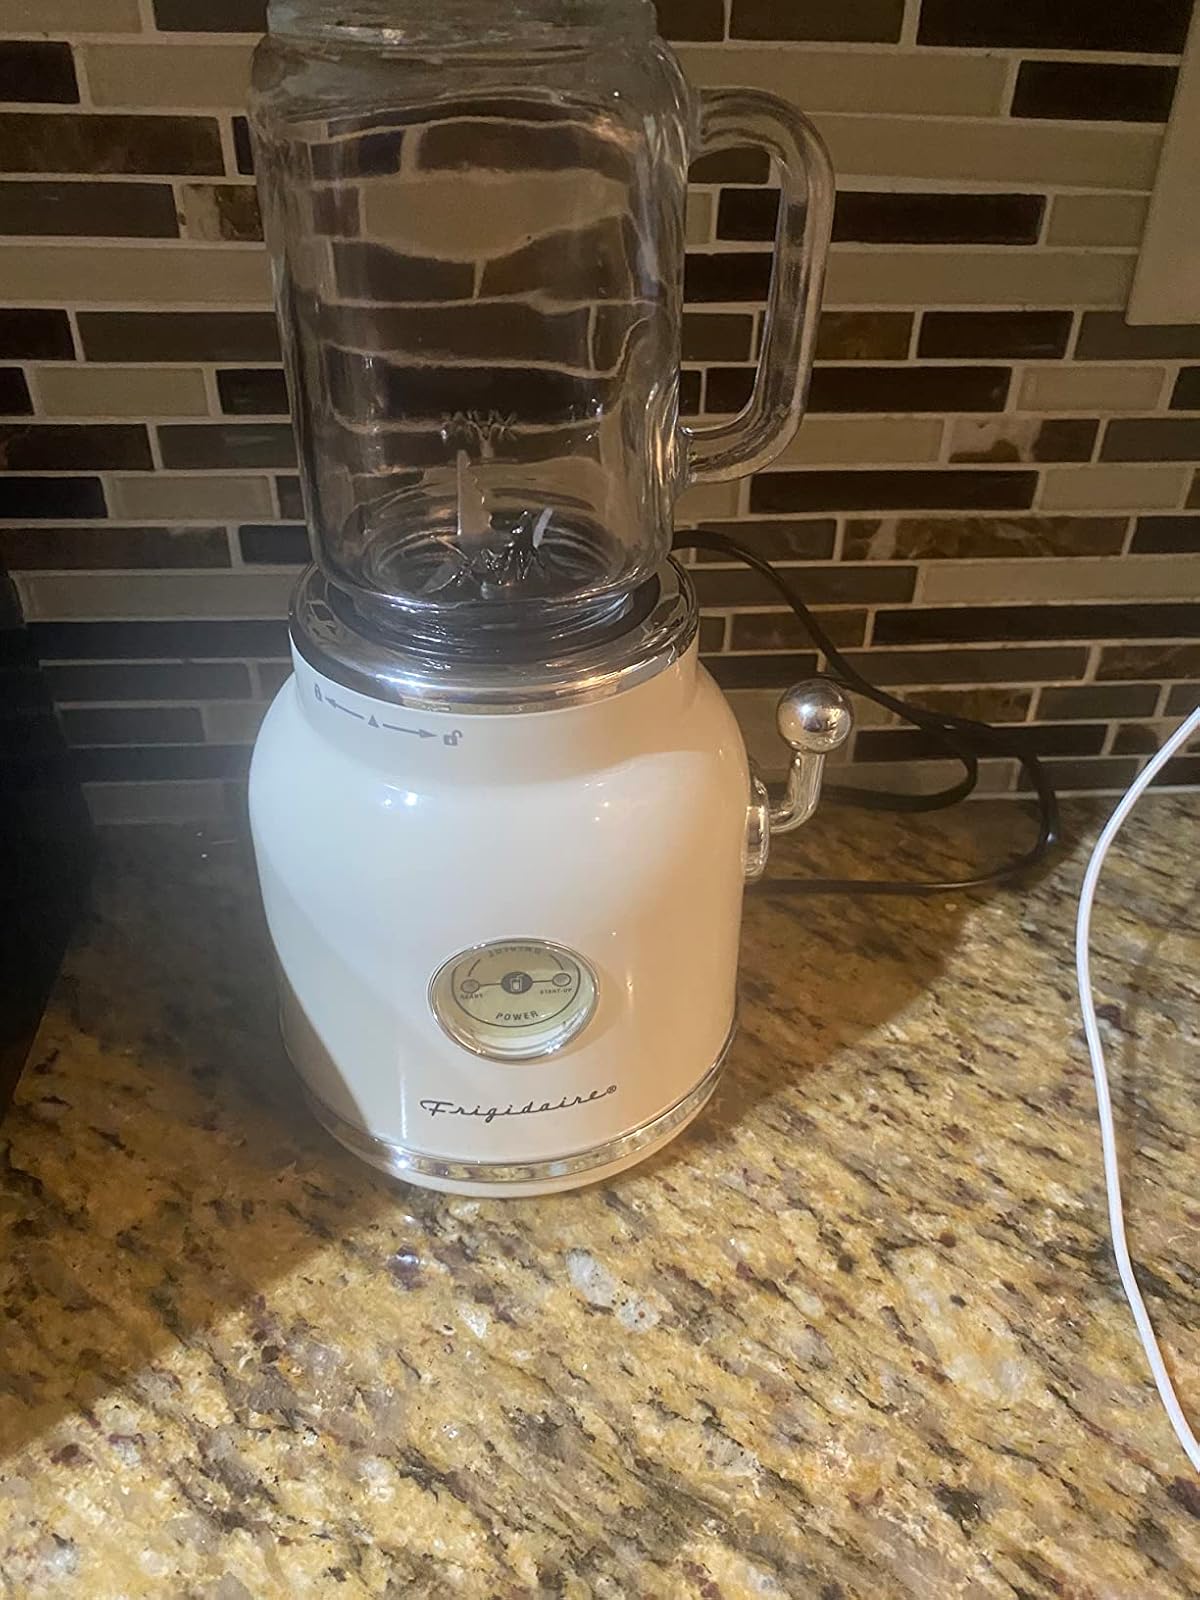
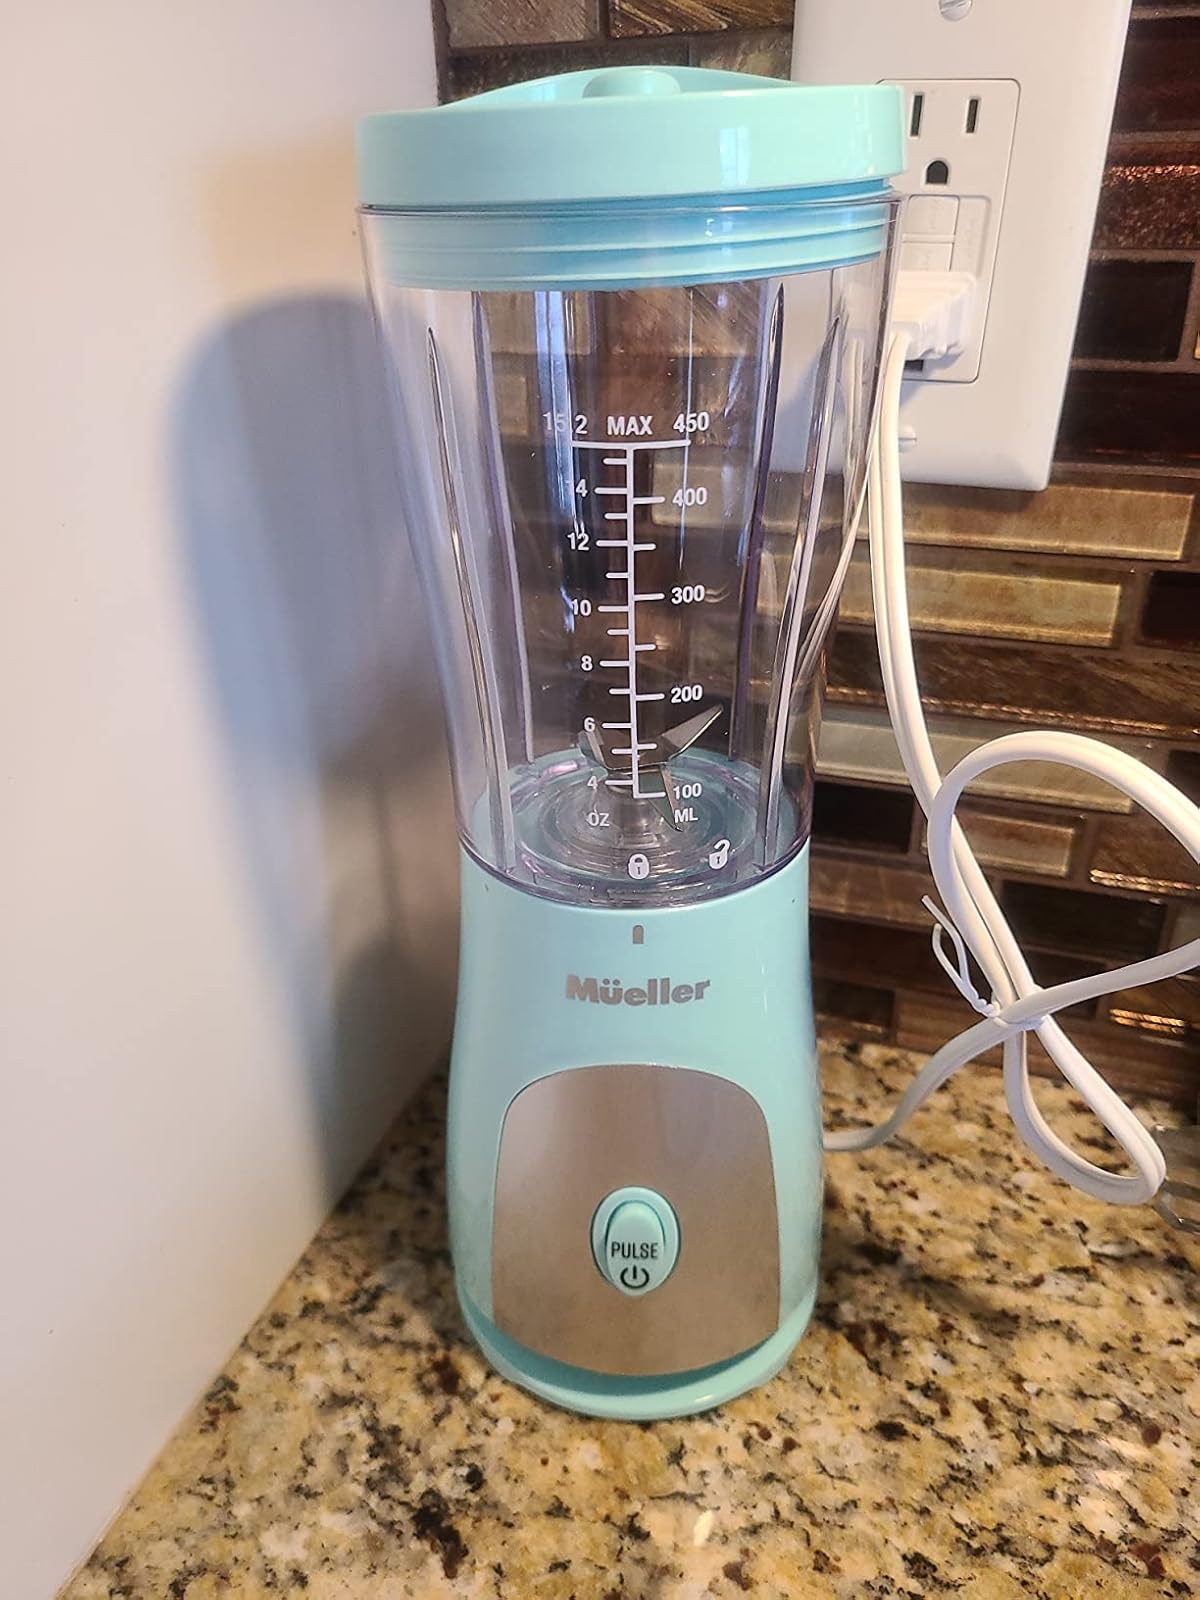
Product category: items_blender
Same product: no